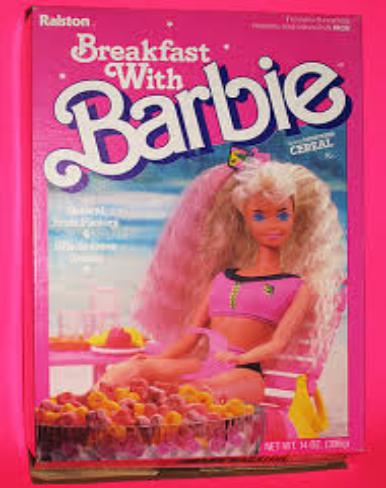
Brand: Breakfast with Barbie
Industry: Food